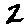
Label: 2